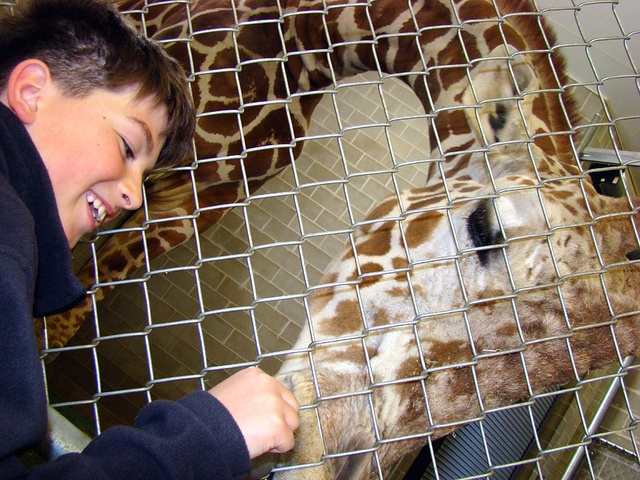
A smiling boy is feeding a giraffe through a fence.
Young boy with giraffe in enclosed fenced area.
The boy is touching the giraffe through the fence.
A young boy is petting a giraffe through the fence.
A boy petting a giraffe through a chain-link fence inside a building.